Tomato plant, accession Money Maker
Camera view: vertical (180 deg); turntable rotation: 210 degrees
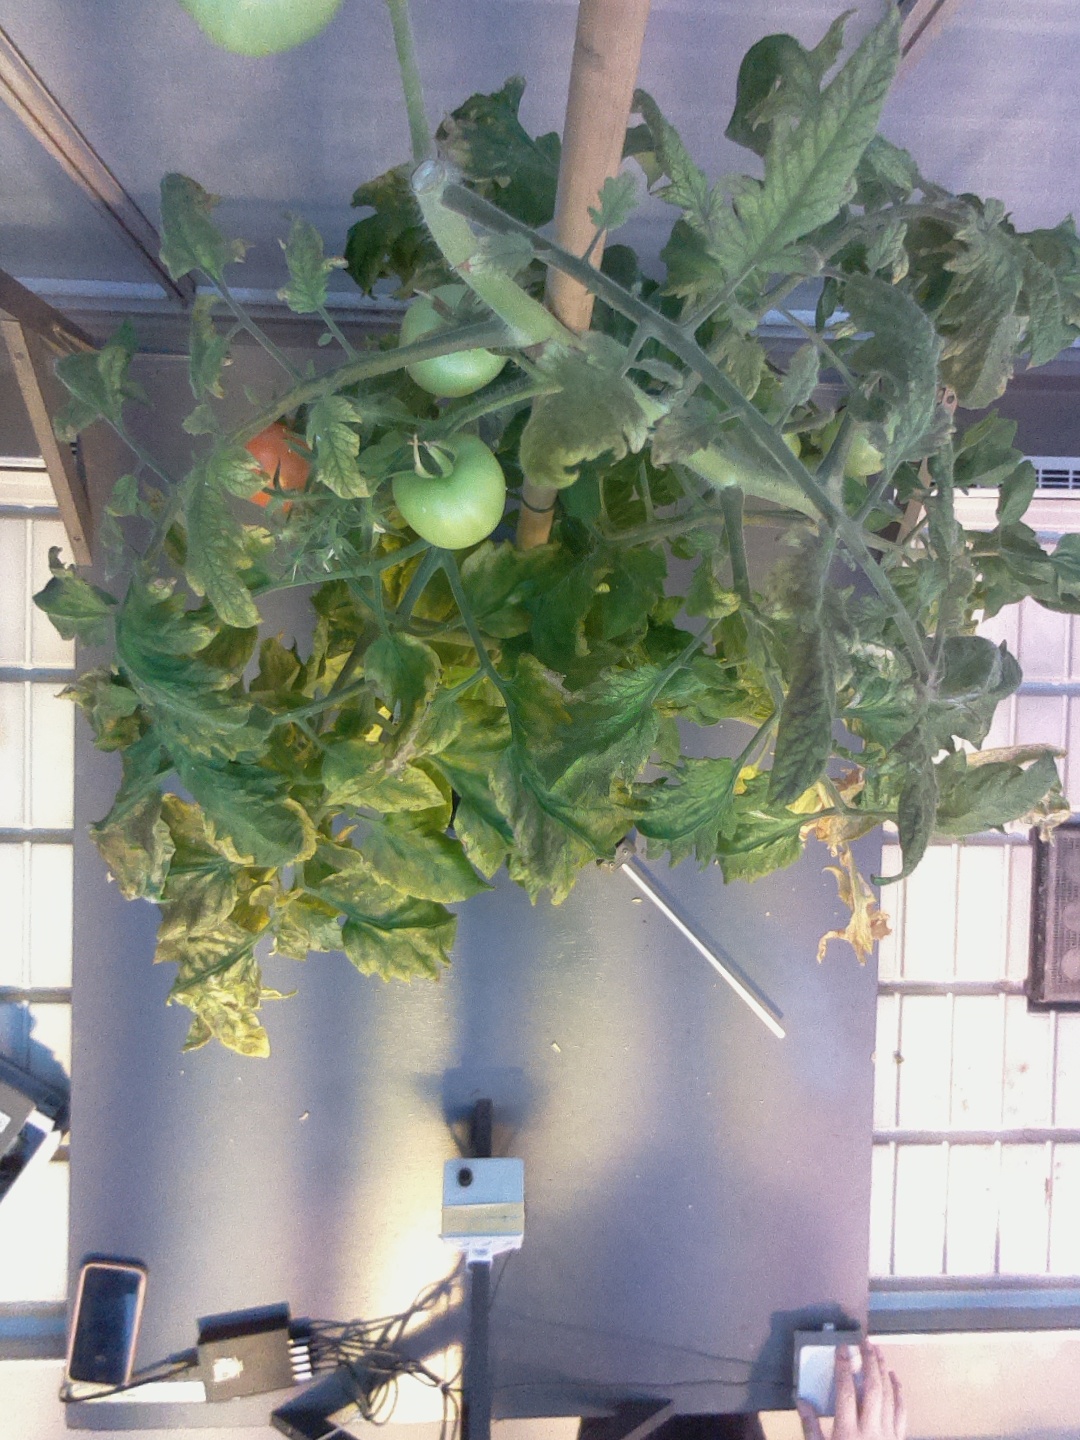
BBCH growth stage 81: 10%-20% of fruits show typical fully ripe color